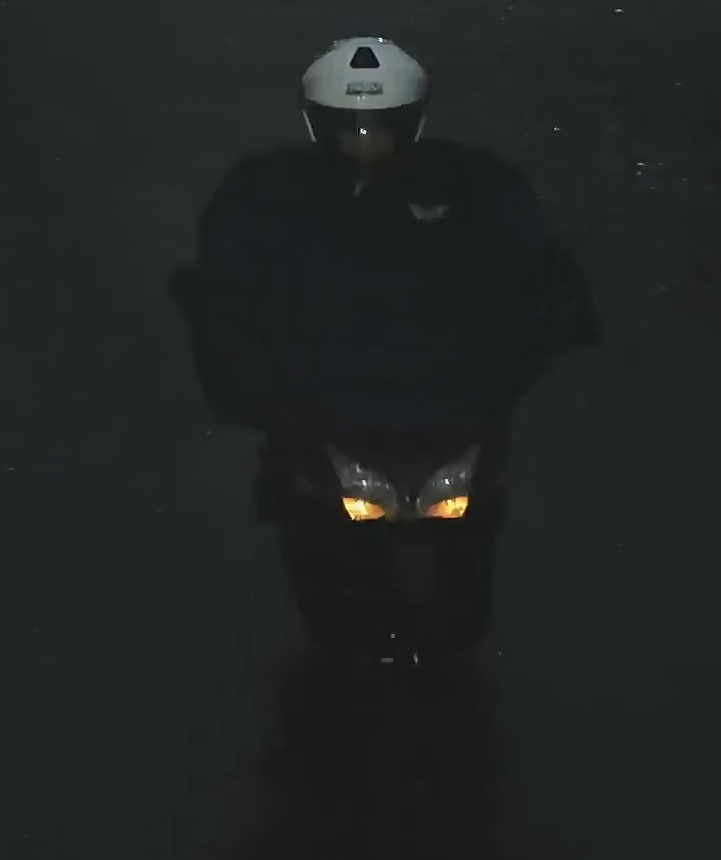
person-with-helmet: 1
person-without-helmet: 0